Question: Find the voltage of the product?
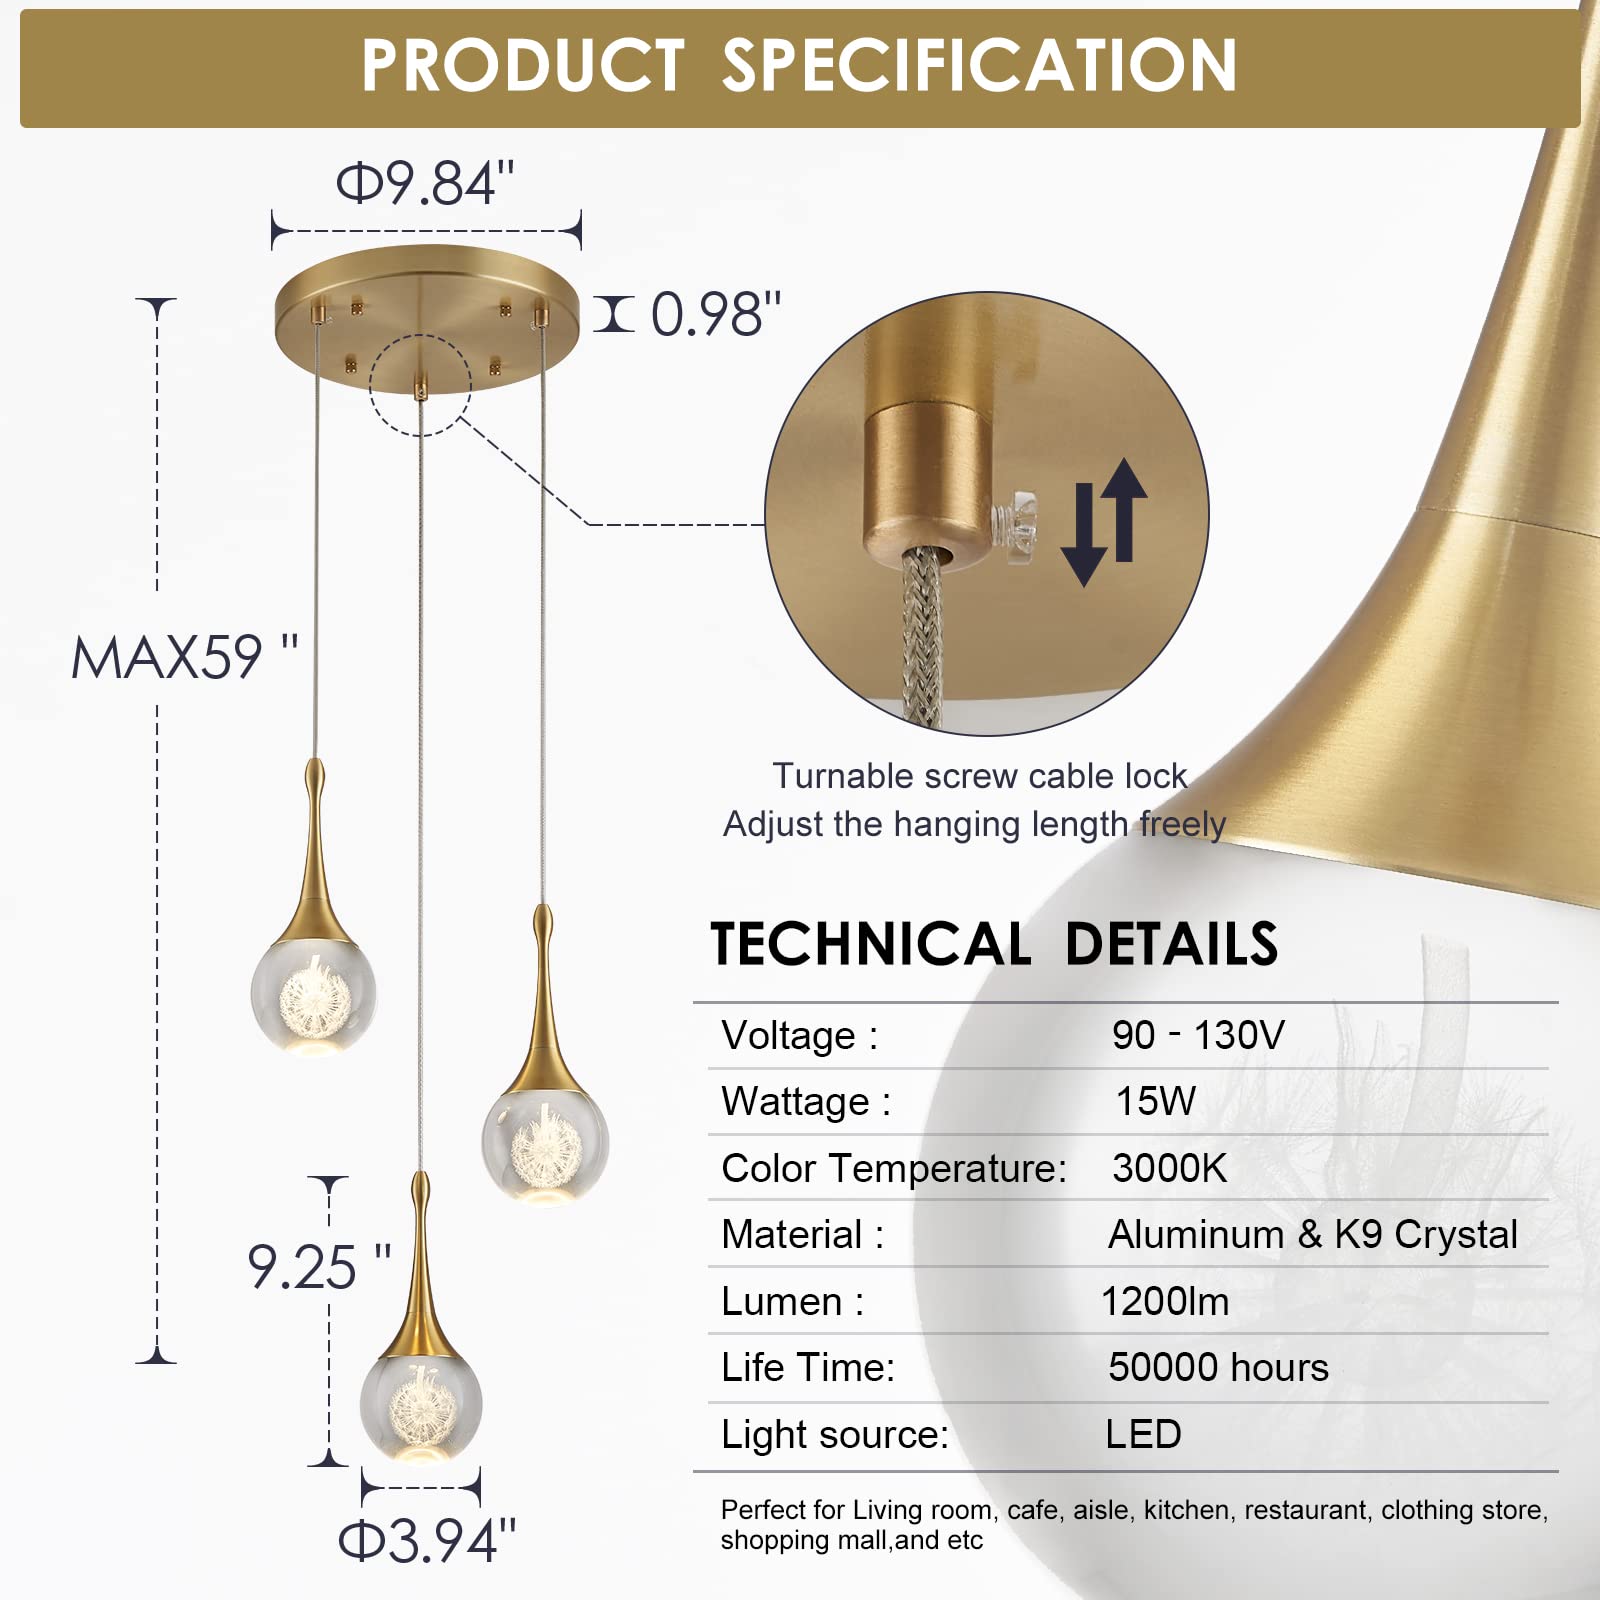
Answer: [90.0, 130.0] volt